Binchō-tan (manga)

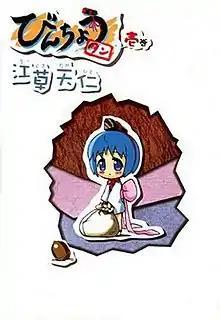
Cover of "Binchotan" (as published by Mag Garden) featuring Binchō-tan

is a mascot character, created by Japanese manga artist and produced by game goods company Alchemist.